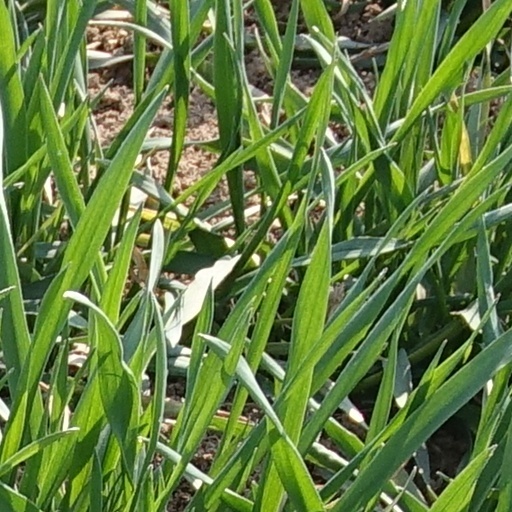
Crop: wheat